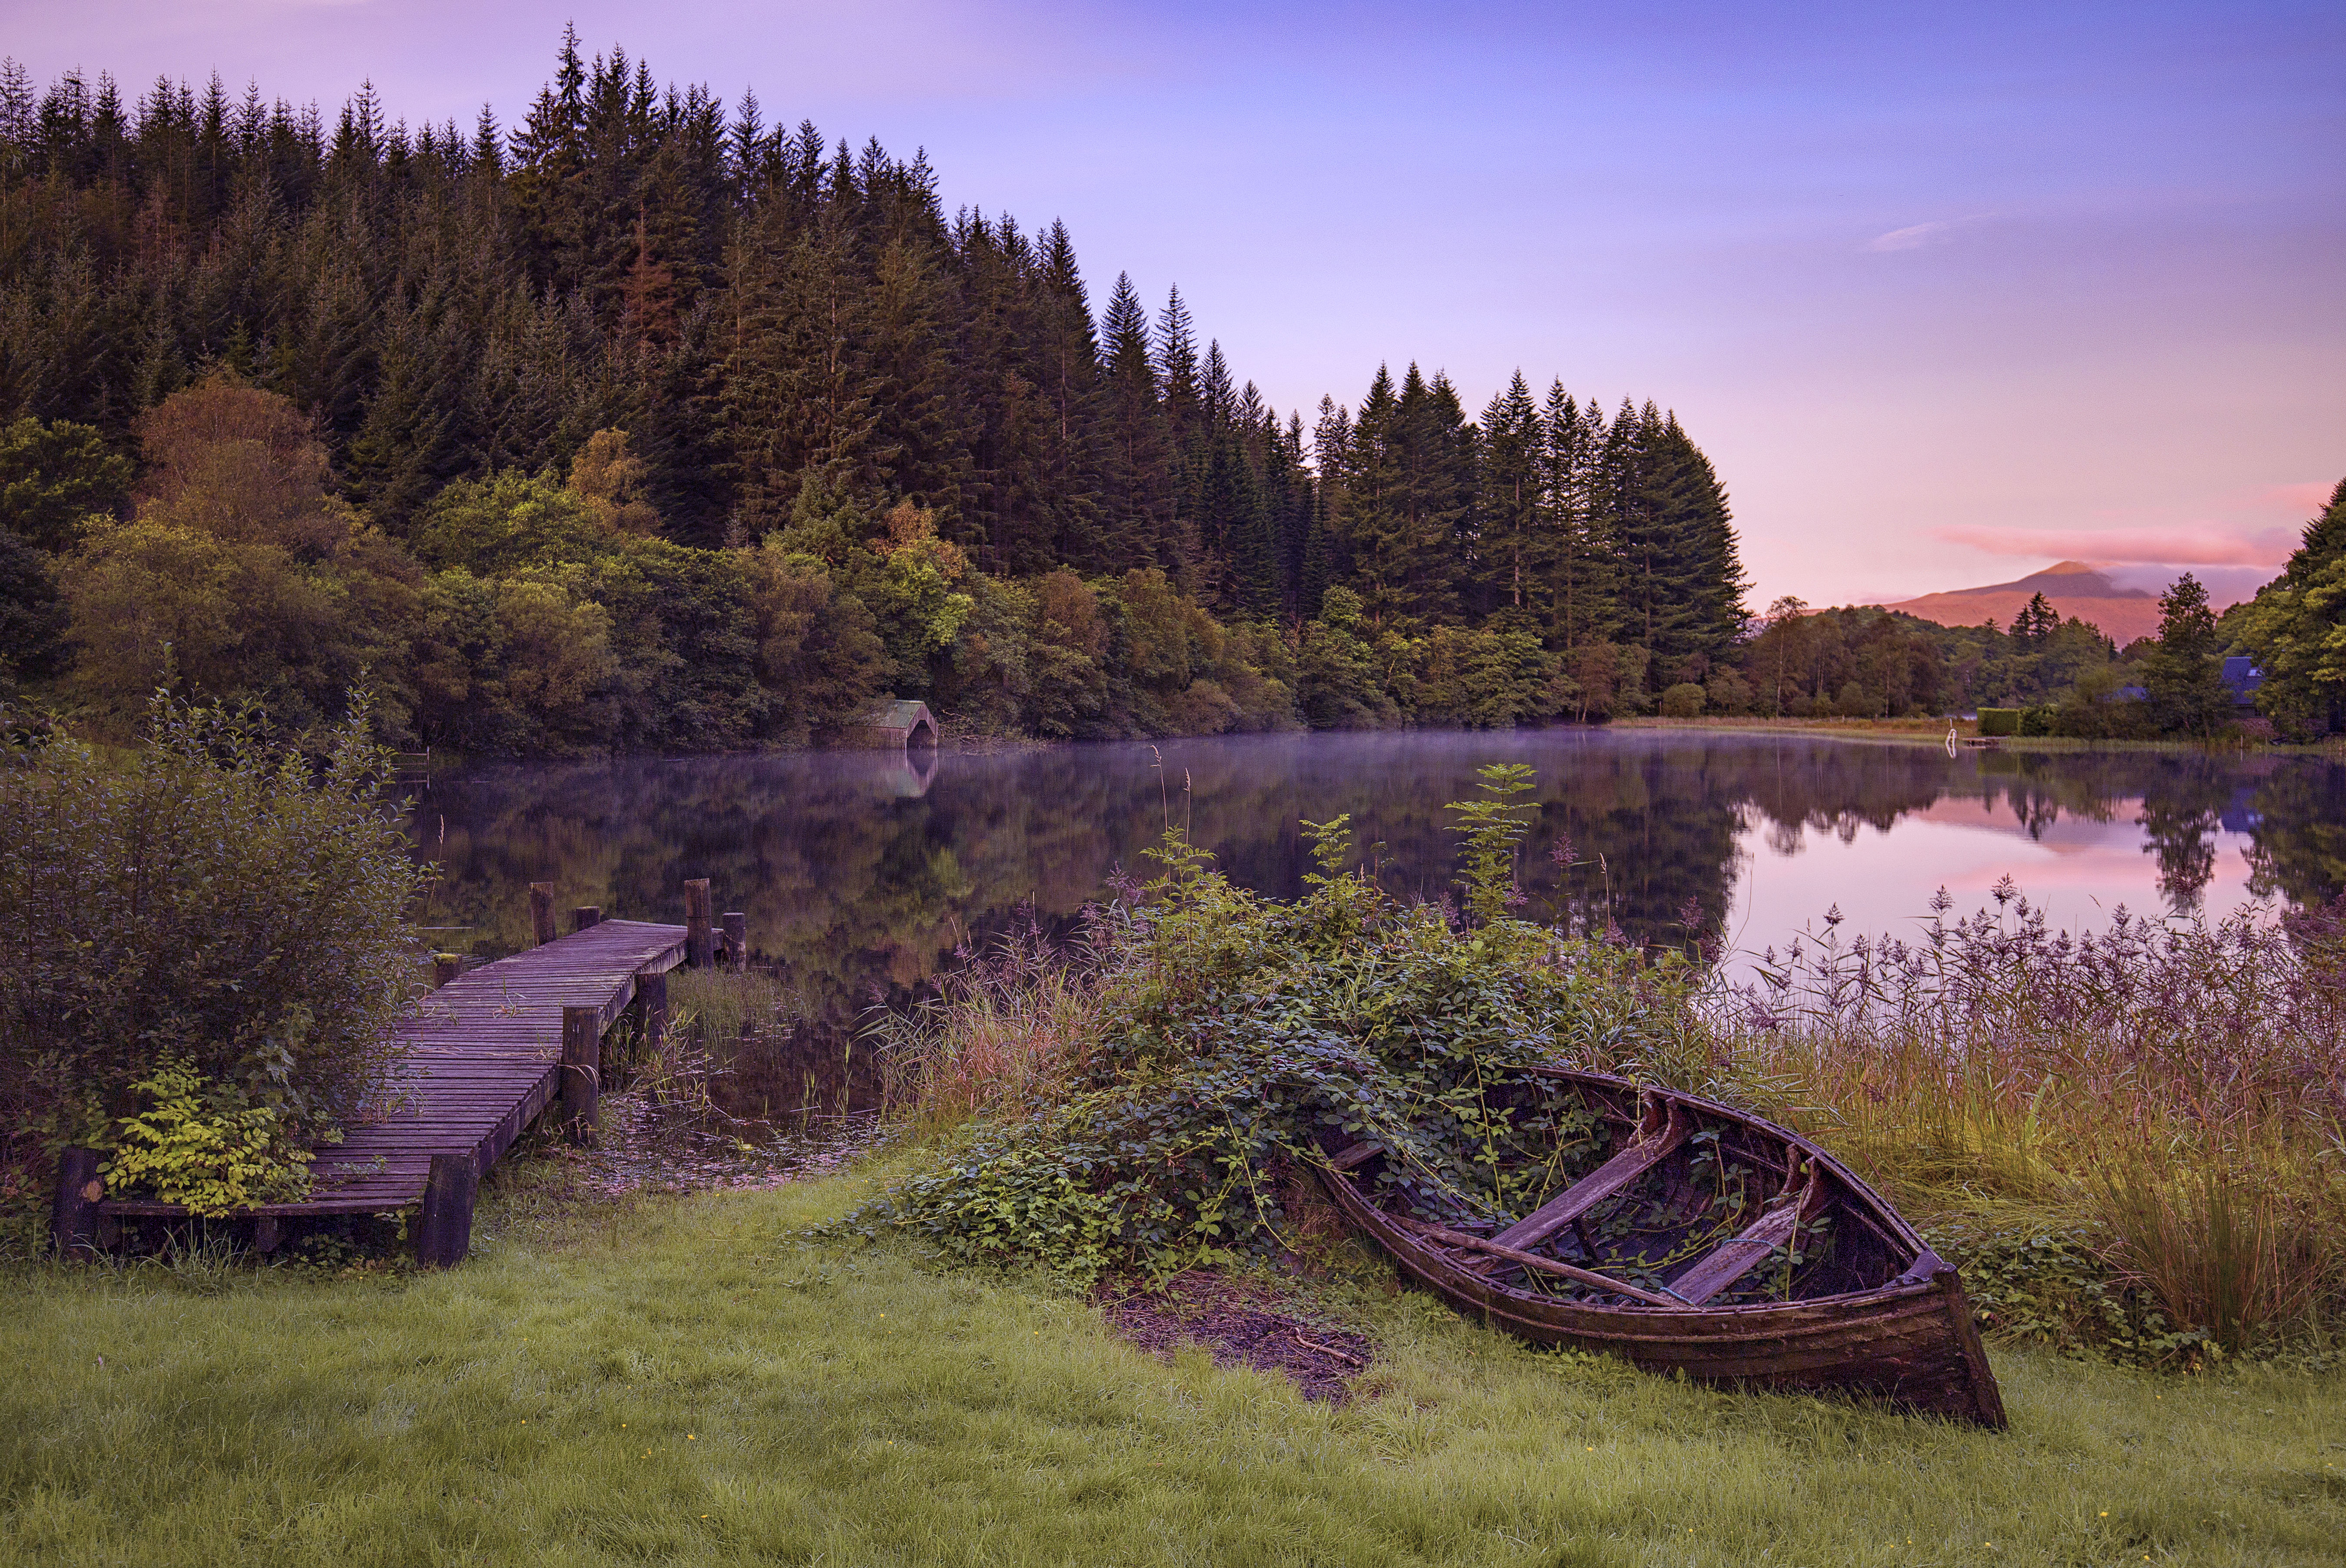
landscape, tree, nature, wilderness, mountain, meadow, morning, lake, river, reflection, autumn, boathouse, reservoir, jetty, milton, cool image, canon6d, scotland, woodland, i, loch, ef1635mmf4lisusm, trossachs, benlomond, lochard, rural area